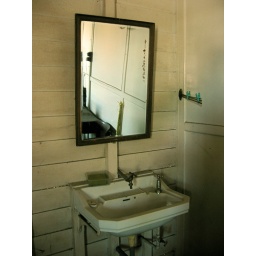
Kitchen sink in dad's dad's house